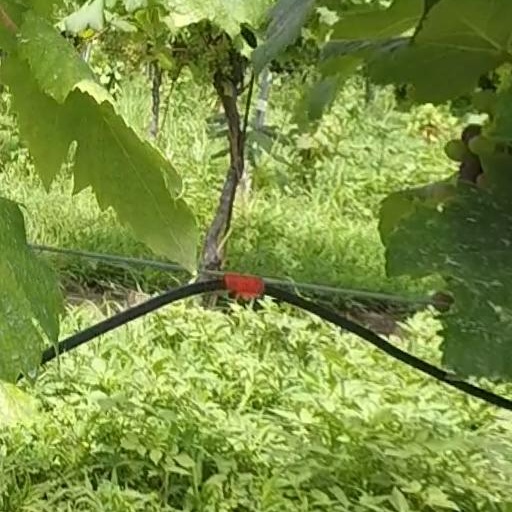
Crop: grape